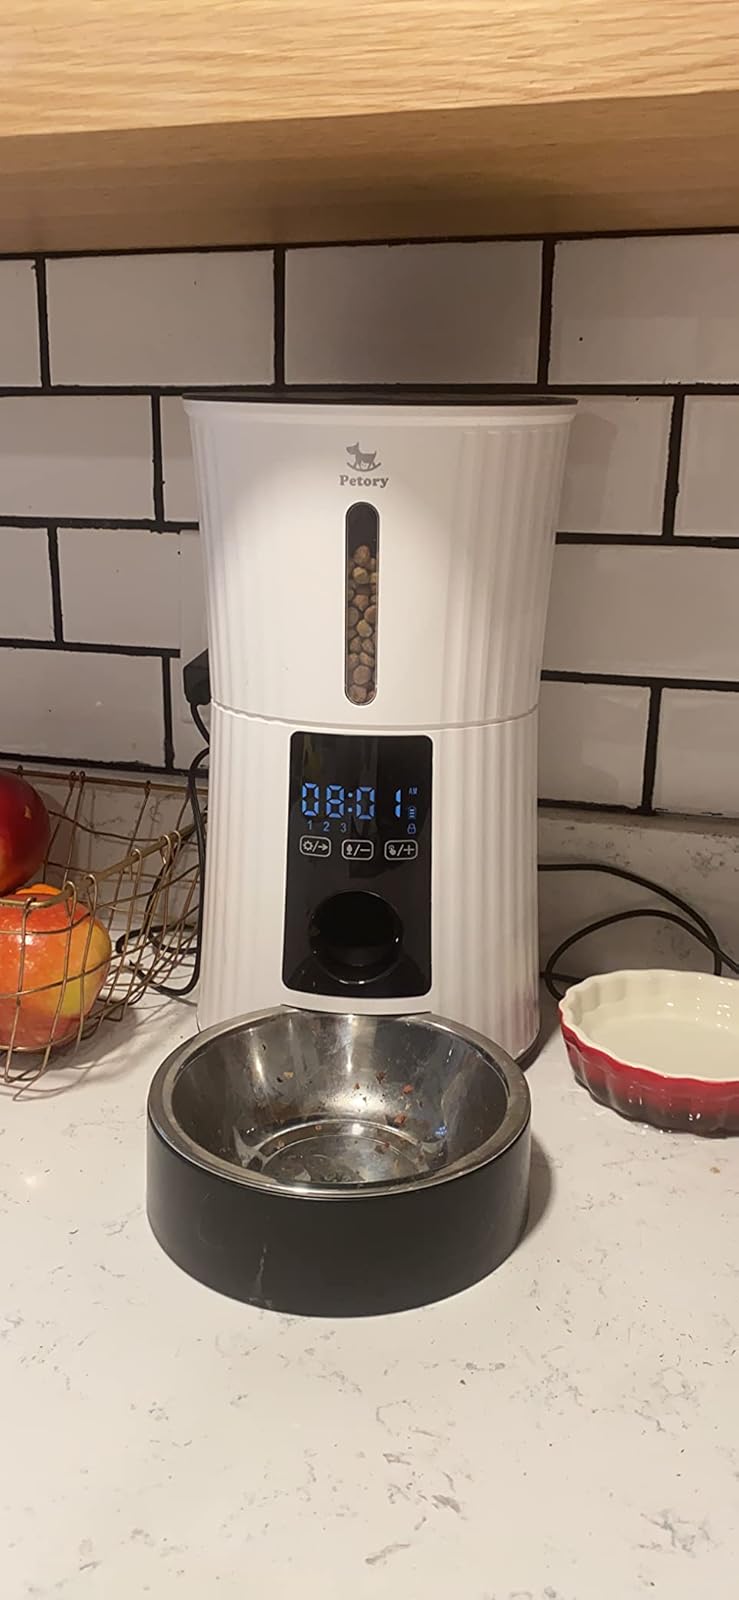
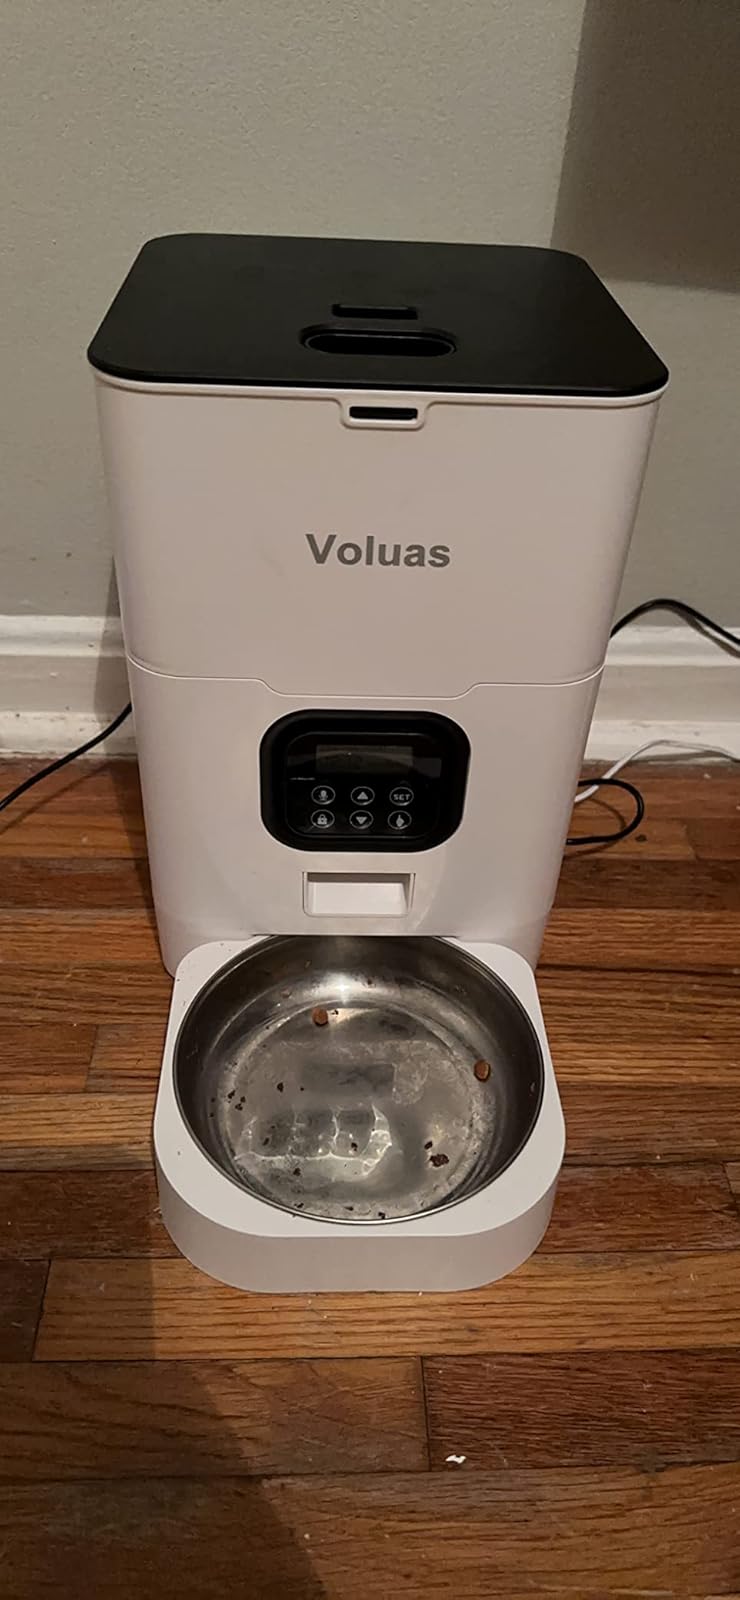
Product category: items_feeder
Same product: no